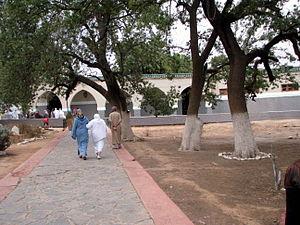
Oujda est une ville située dans le Nord-Est du Maroc, bordée au nord et a l'ouest par le Rif oriental dont elle est à la limite. Elle est le chef-lieu de la préfecture d'Oujda-Angad, dans la région de l'Oriental. Sa proximité avec le port de Nador, autre grande ville de l'Oriental, et avec l'Algérie lui permet d'être un point de passage entre le Maroc et l'Algérie. La ville compte une population de 410 000 habitants, selon le dernier recensement général de la population en 2014, faisant d'elle la dixième plus grande ville du Maroc. Oujda a été fondée par Ziri Ibn Attia, vers 994 au centre de la plaine d’Angad.
Sidi Yahia est un district de la ville de Oujda. Il est composé de plusieurs hameaux : village Jdid, village Najd, Hay El-Bassatine...